Tullio Proni

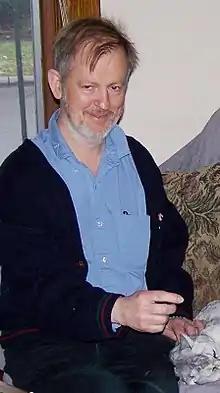
Tullio Proni, psychologist and artist, on 1 January 2007.

Proni, son of Oscar Proni and Maria Zampiera Proni, was born in Monfalcone, Italy. The family emigrated to the United States in June 1954, settling in Broward County, Florida. Tullio Proni attended Nova High School in Davie. He later graduated from the University of Miami and worked briefly for Coulter Electronics in Hialeah, Florida.